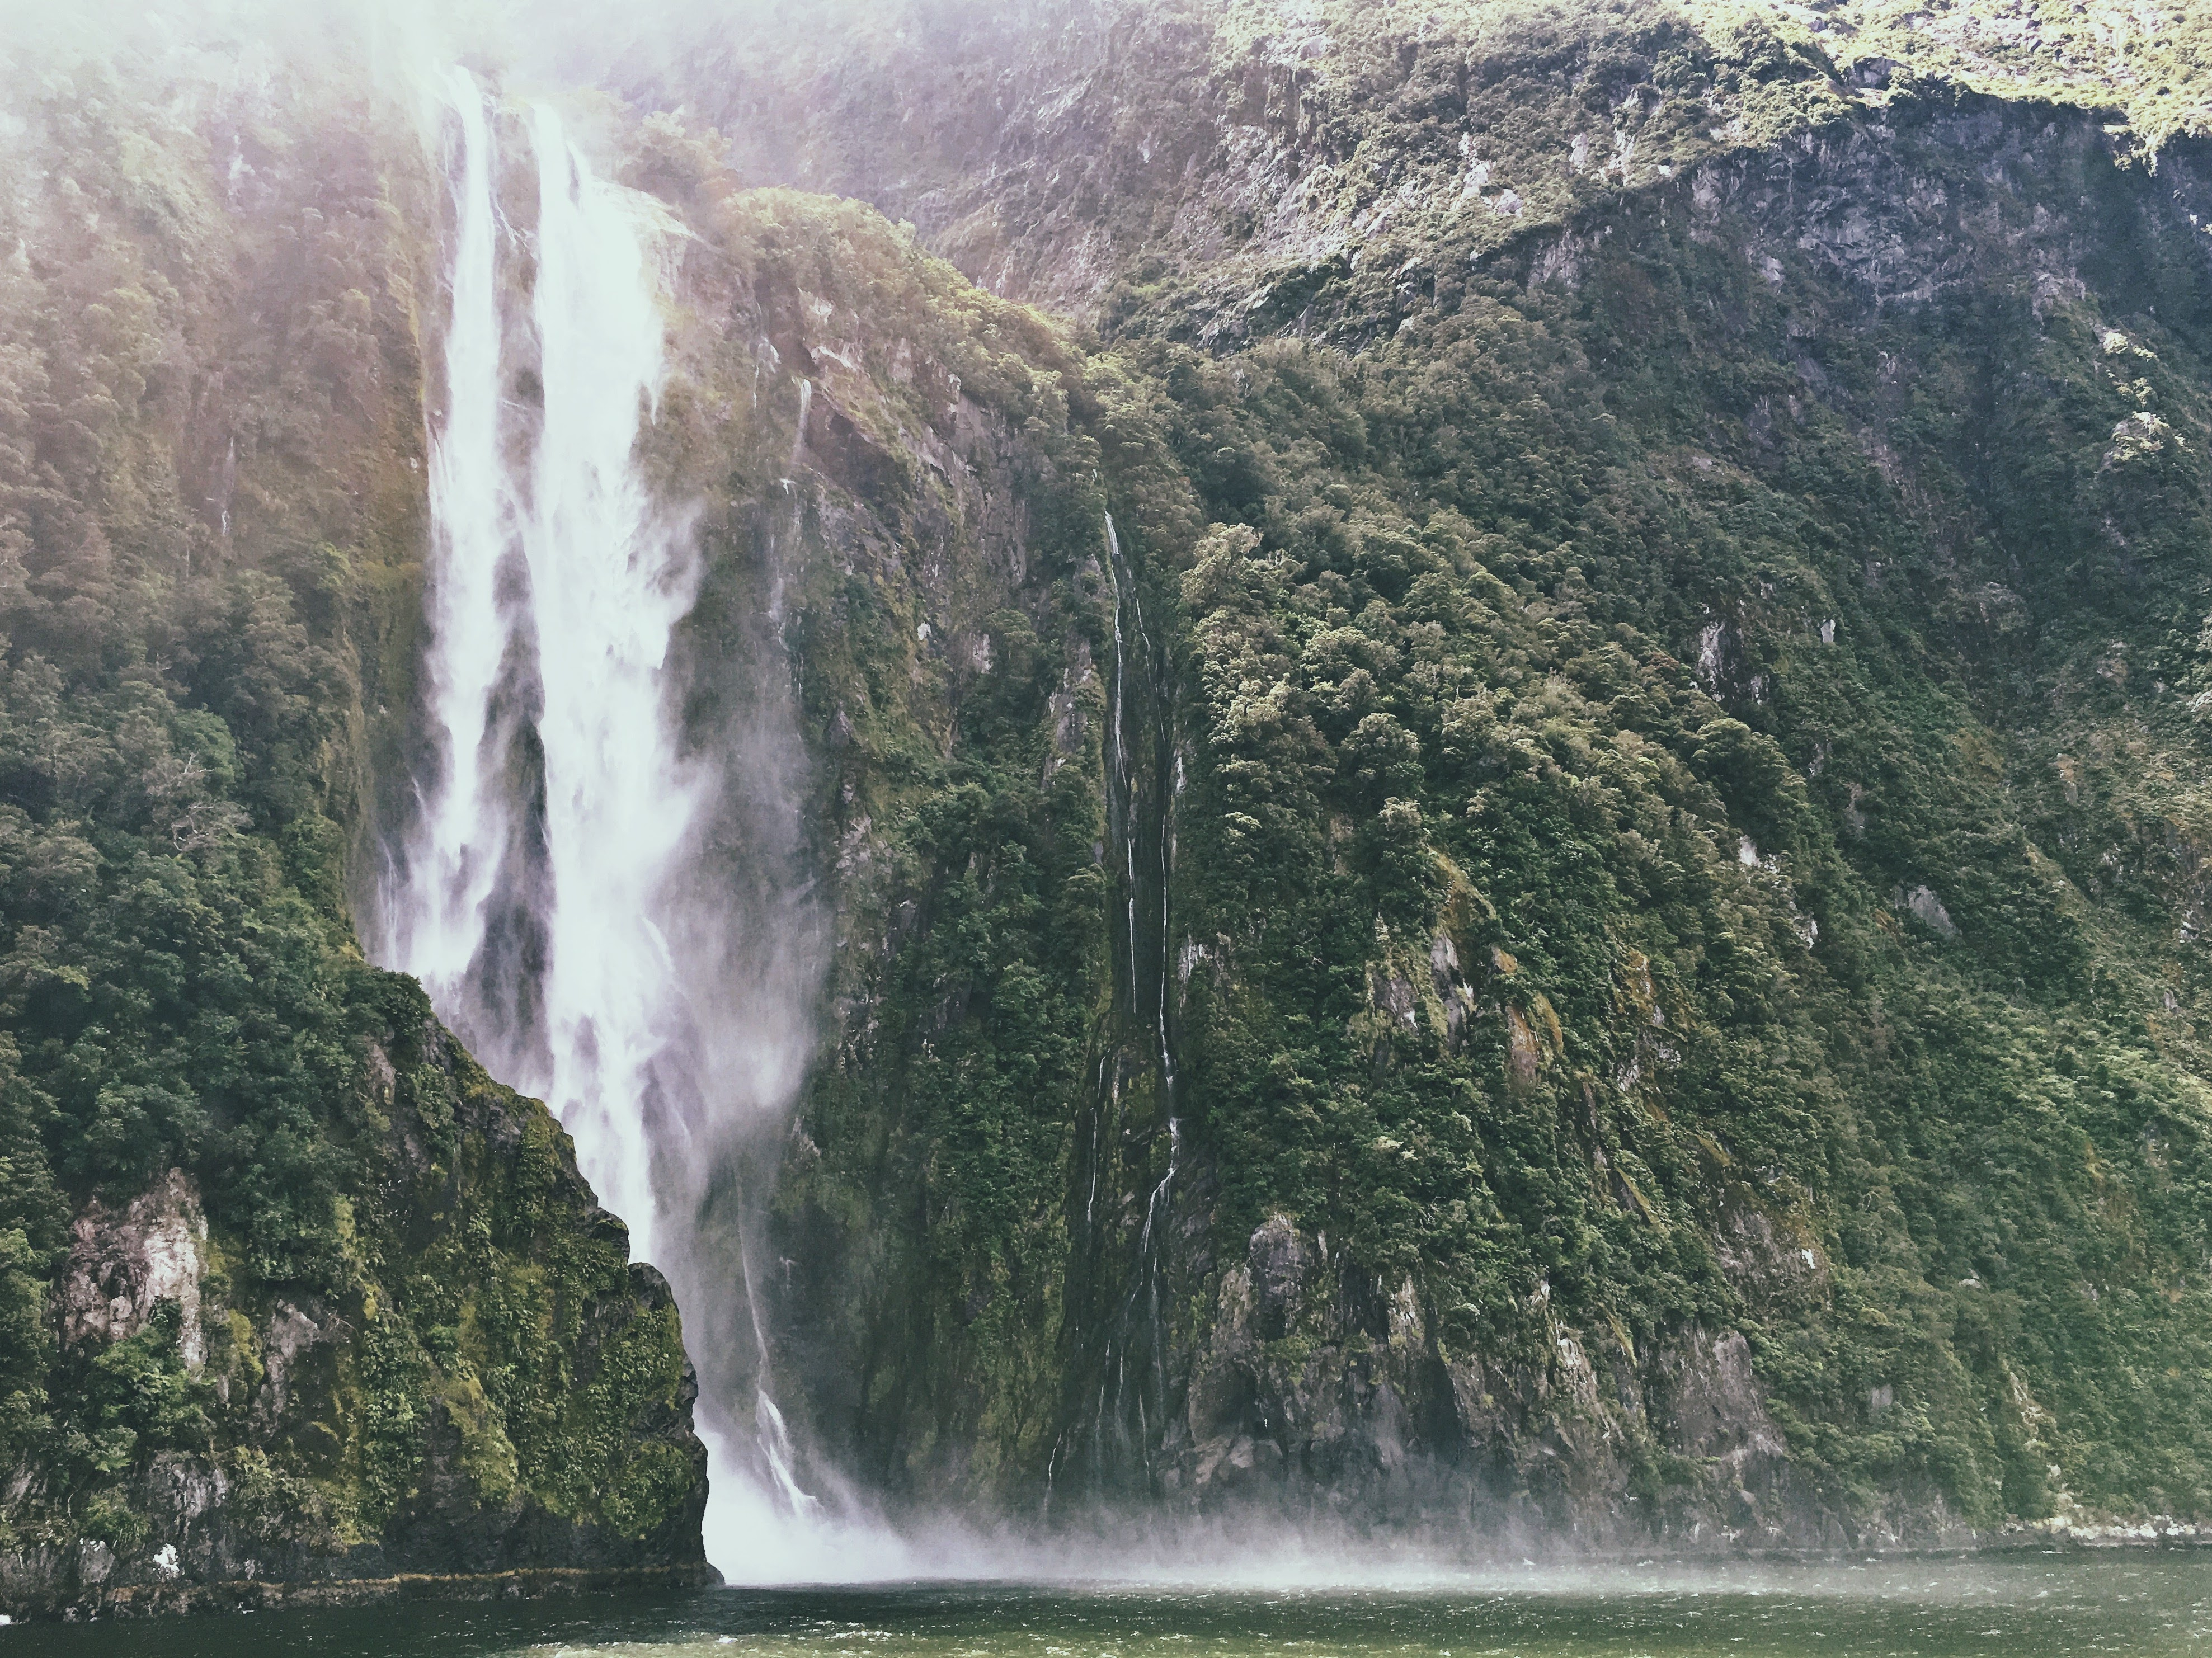
waterfall, mountain, cliff, green, fjord, body of water, water feature, atmospheric phenomenon